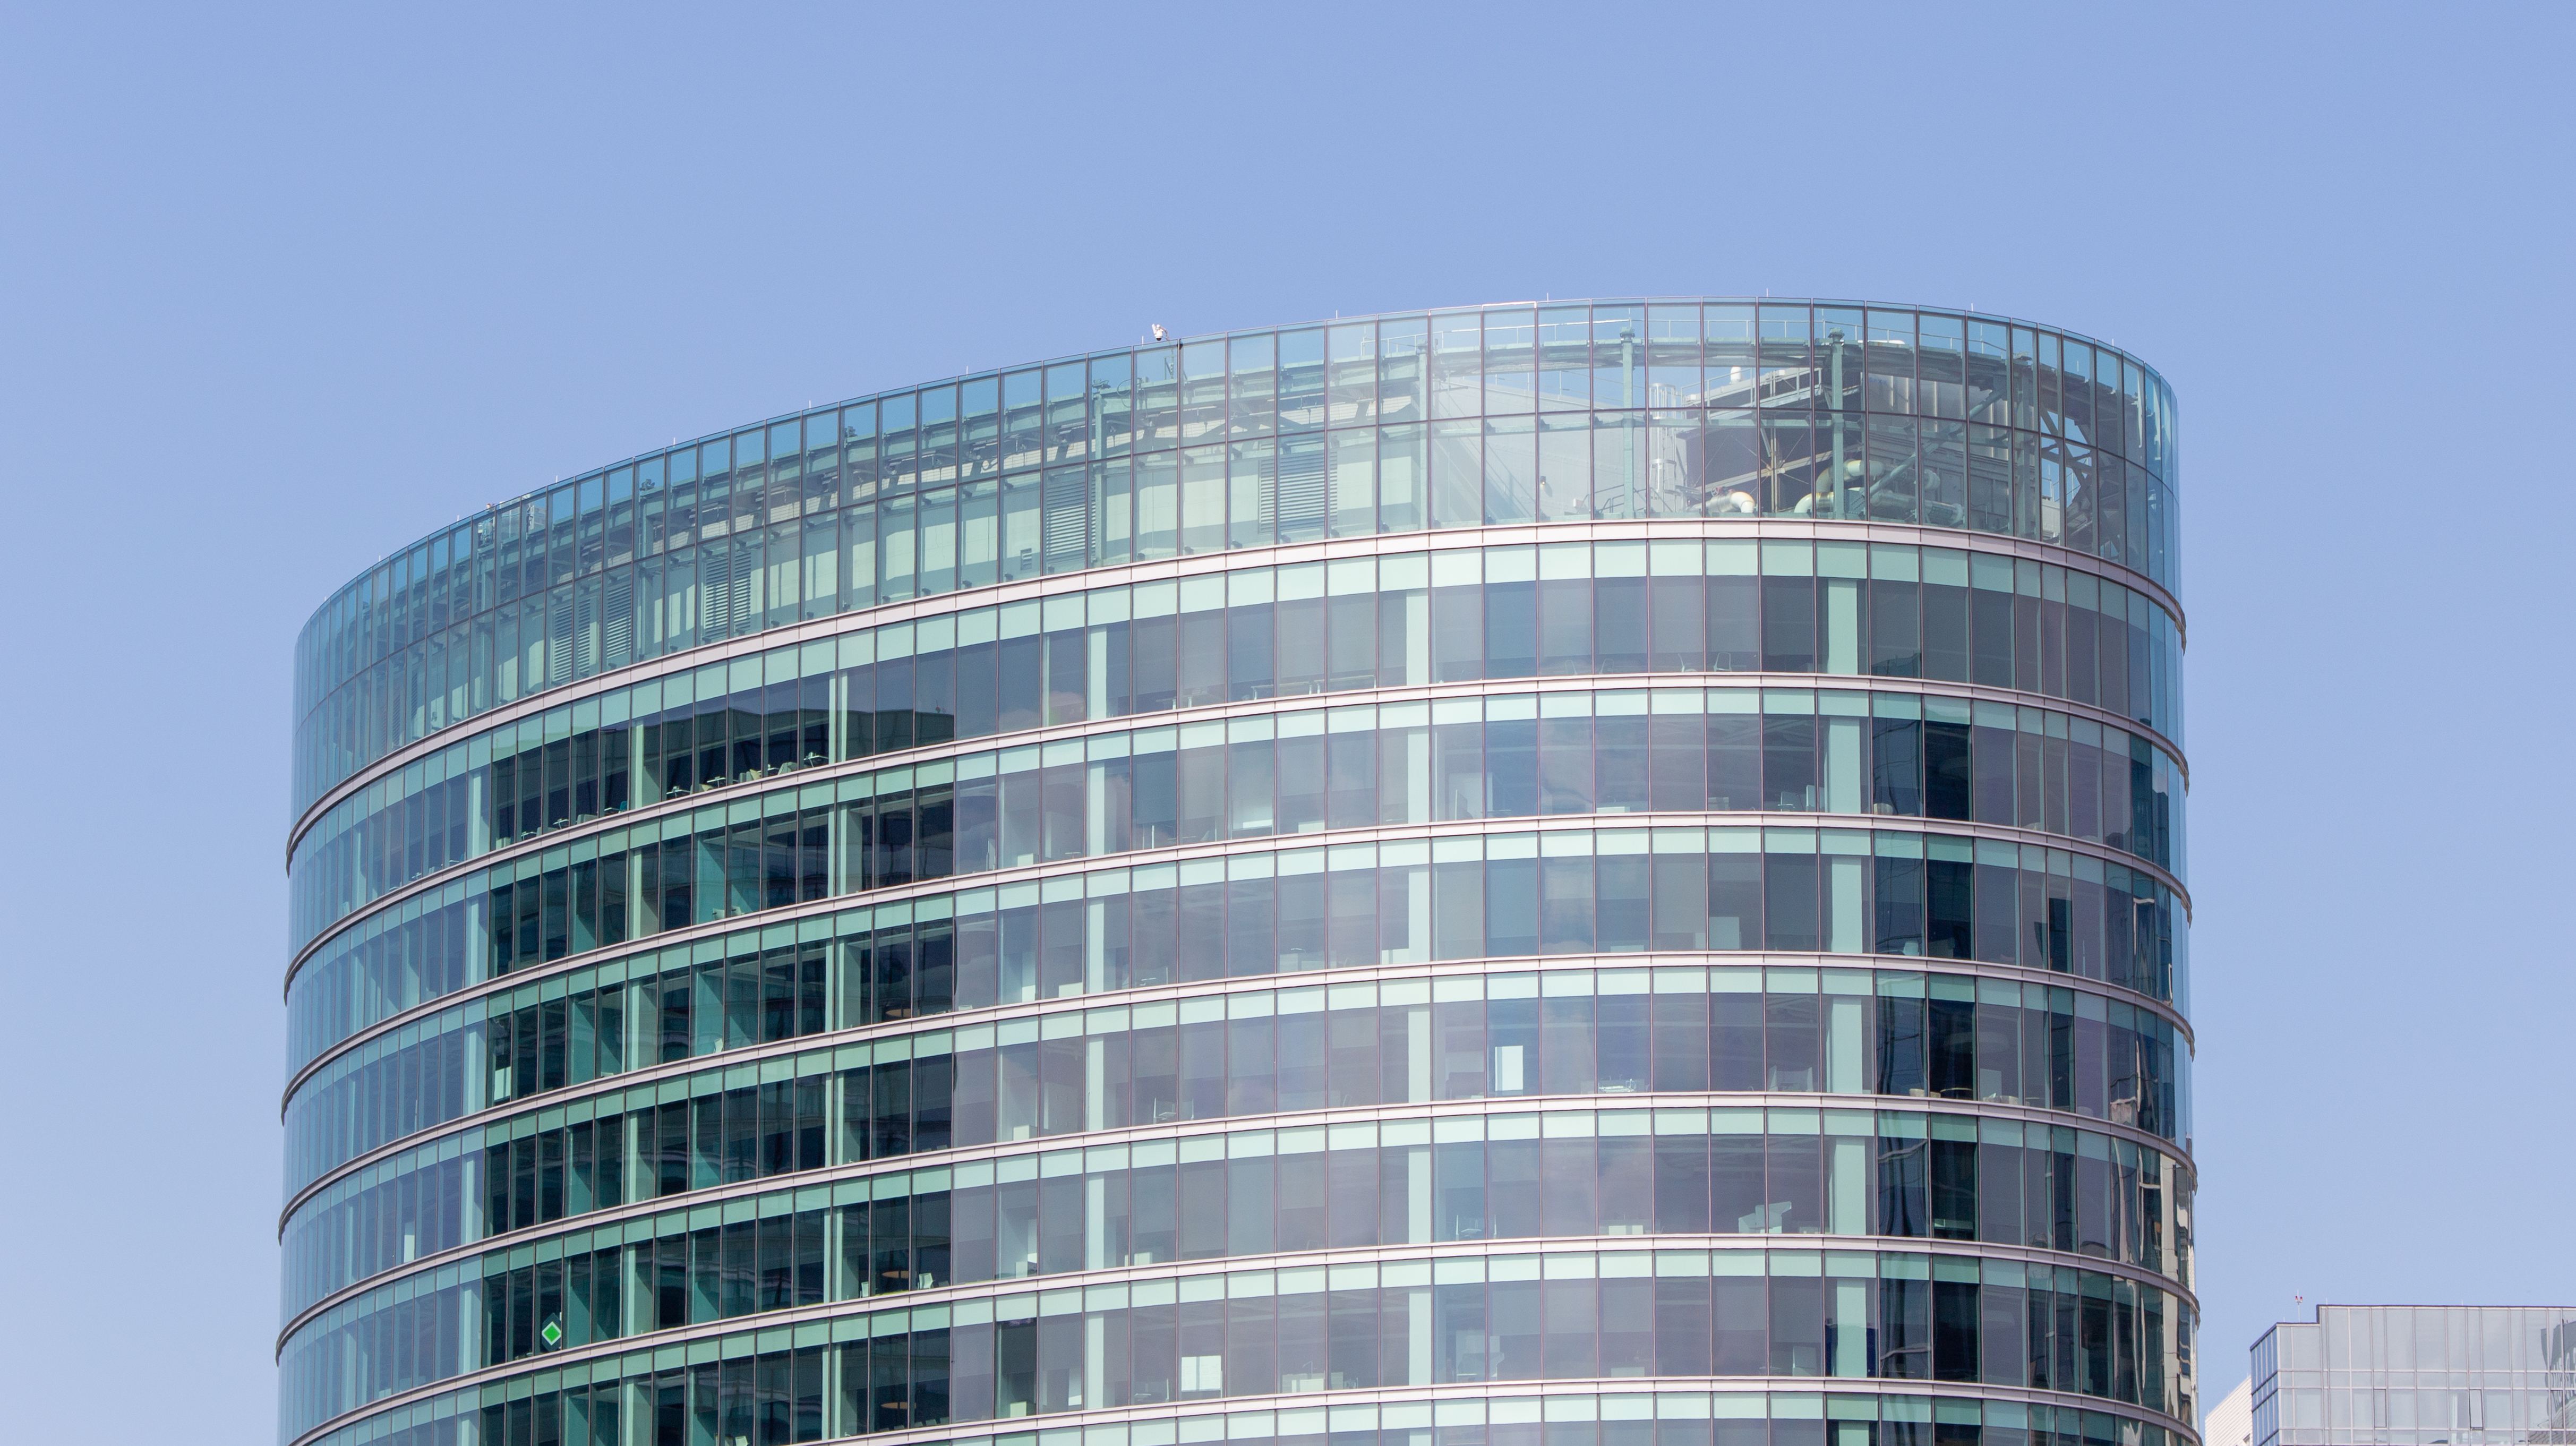
commercial building, architecture, building, corporate headquarters, tower block, landmark, condominium, metropolitan area, daytime, headquarters, mixed use, facade, urban area, skyscraper, real estate, tower, city, metropolis, Material property, office, company, glass, urban design, apartment